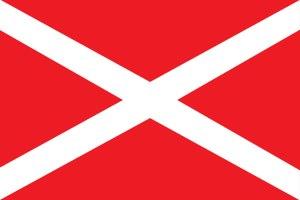
Nachi est un mouvement politique de jeunes russes fondé officiellement le 15 avril 2005. Nationalistes, les membres du mouvement soutiennent le président Vladimir Poutine qui a reçu plusieurs membres dans sa résidence de Zavidovo en juillet 2005.